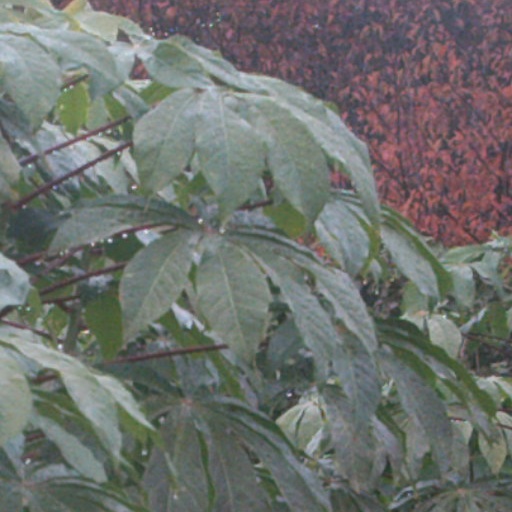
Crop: cassava